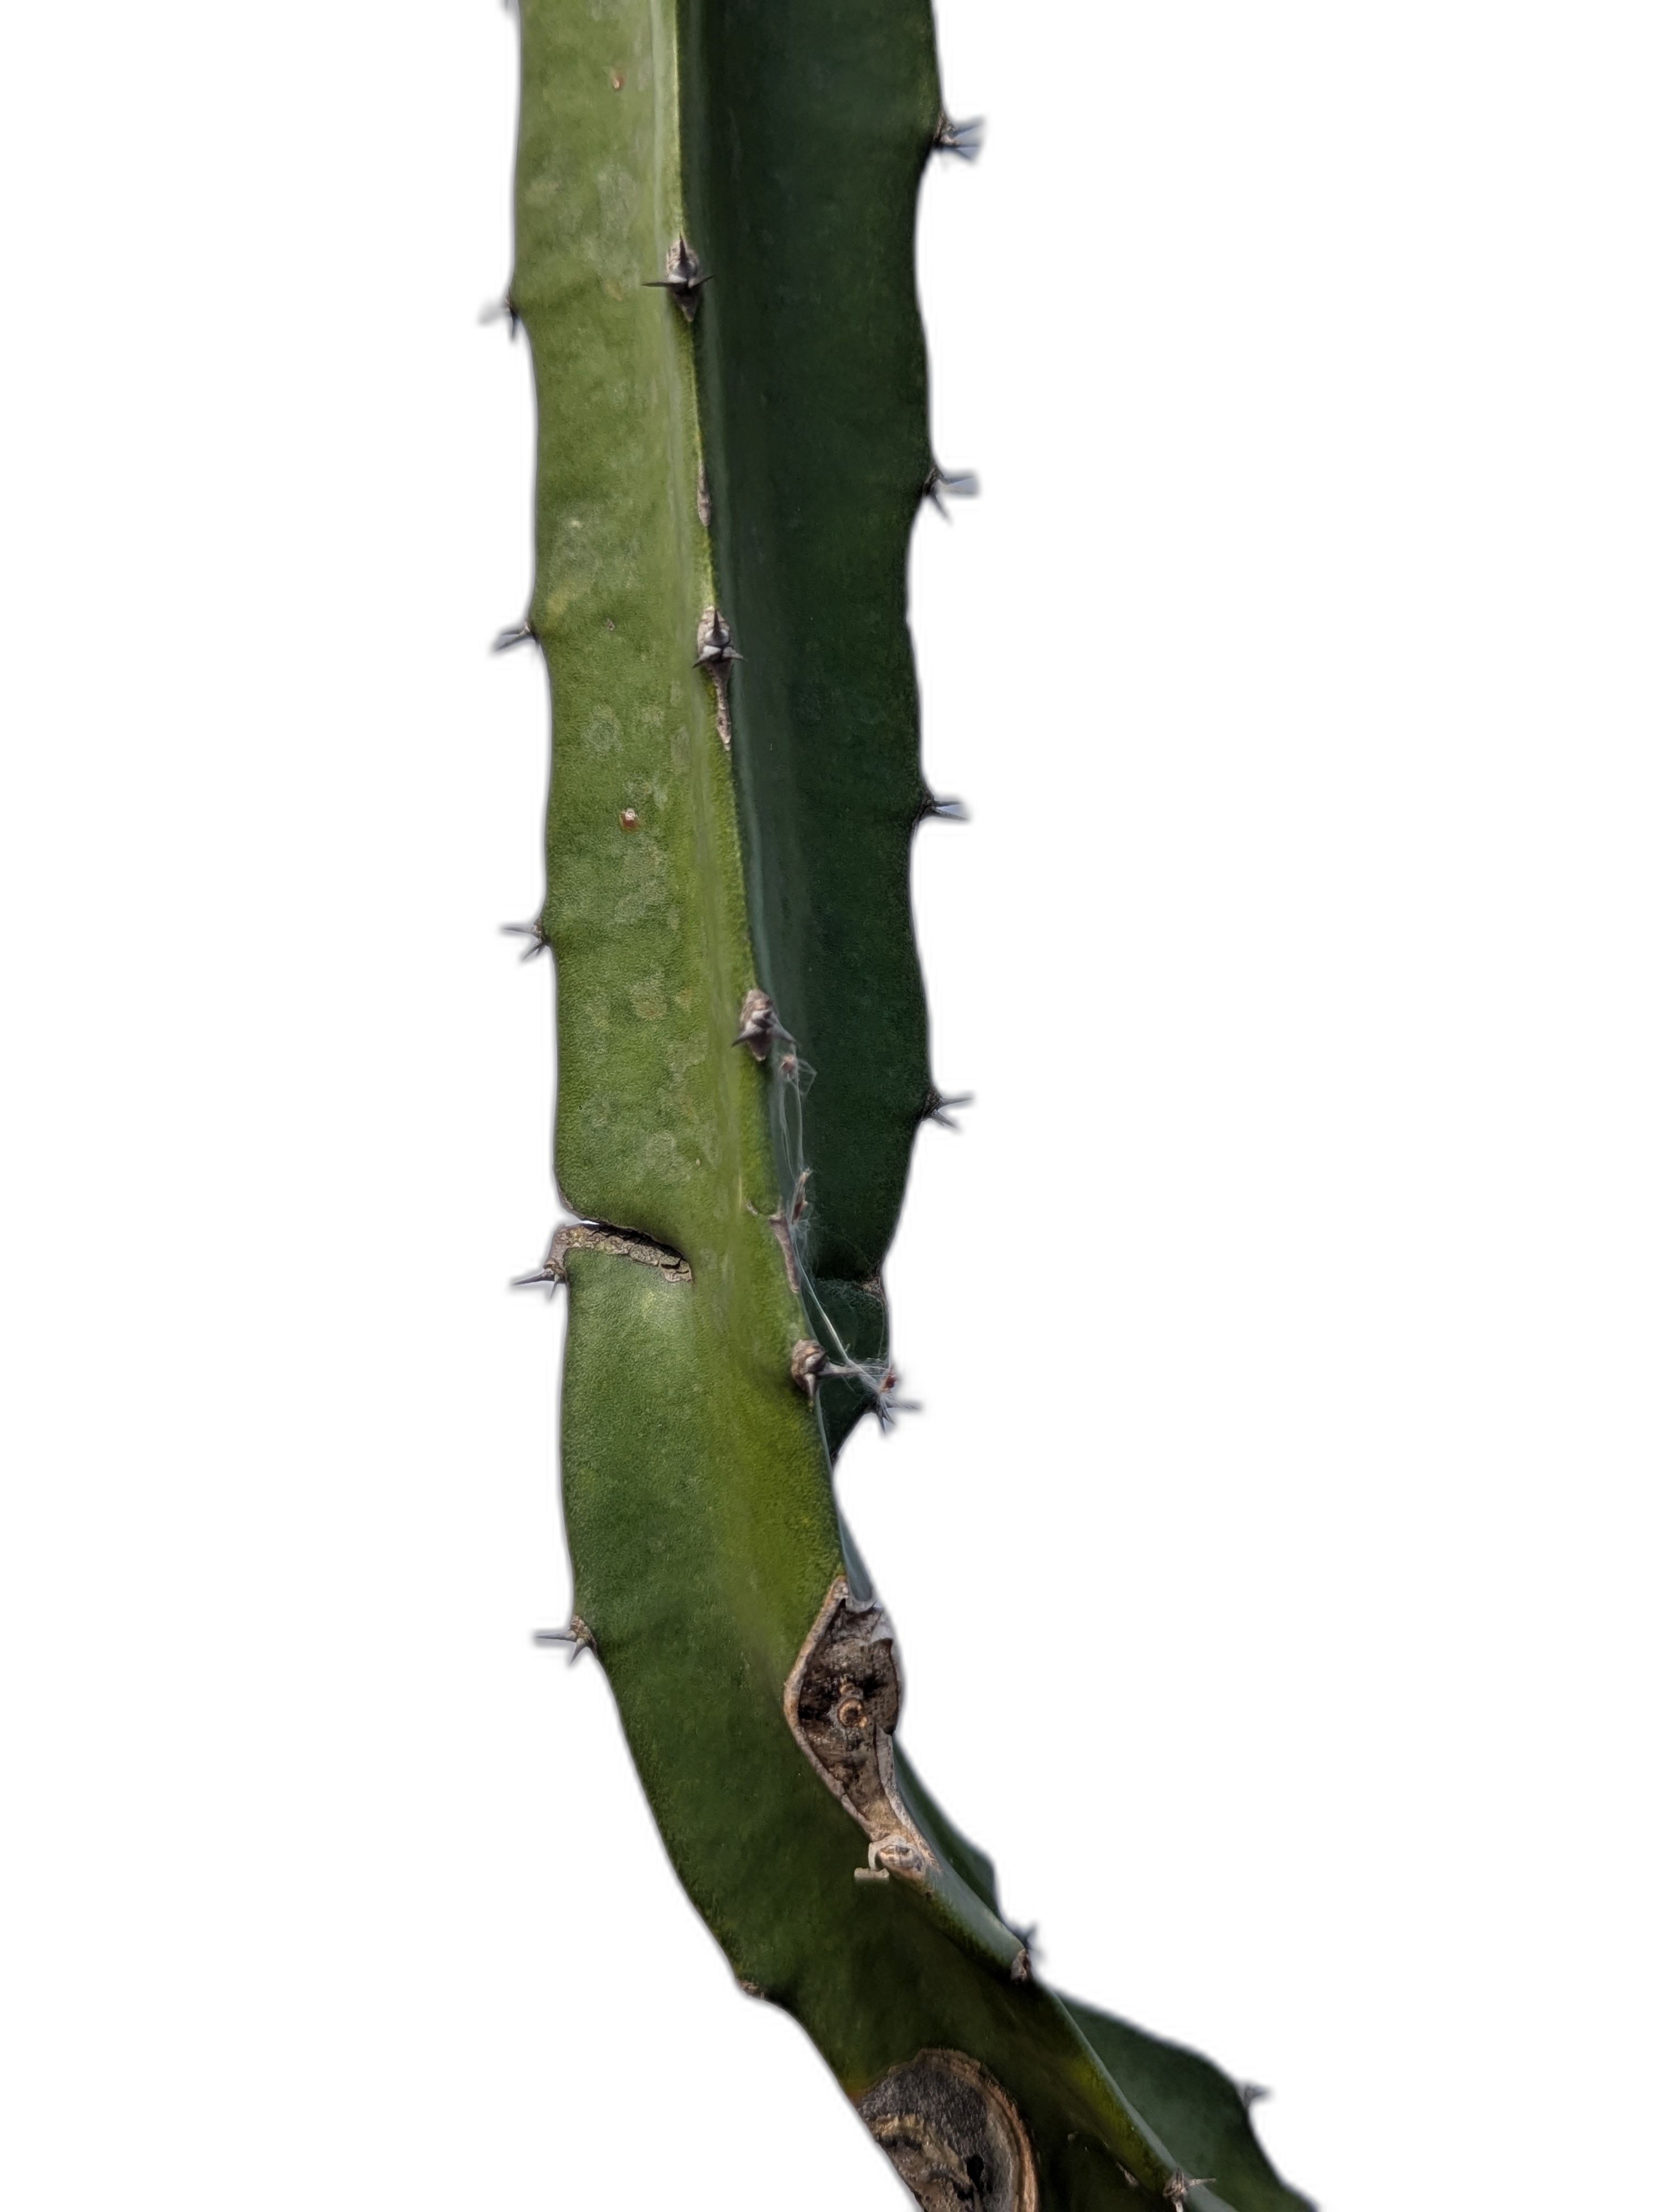
Label: Bad leaf